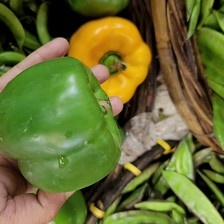
Label: capsicum